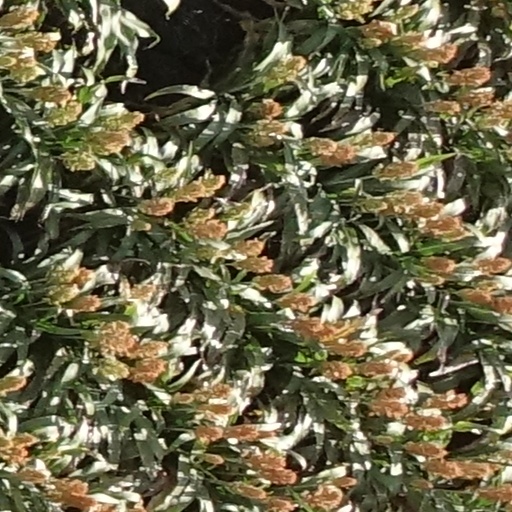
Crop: sorghum